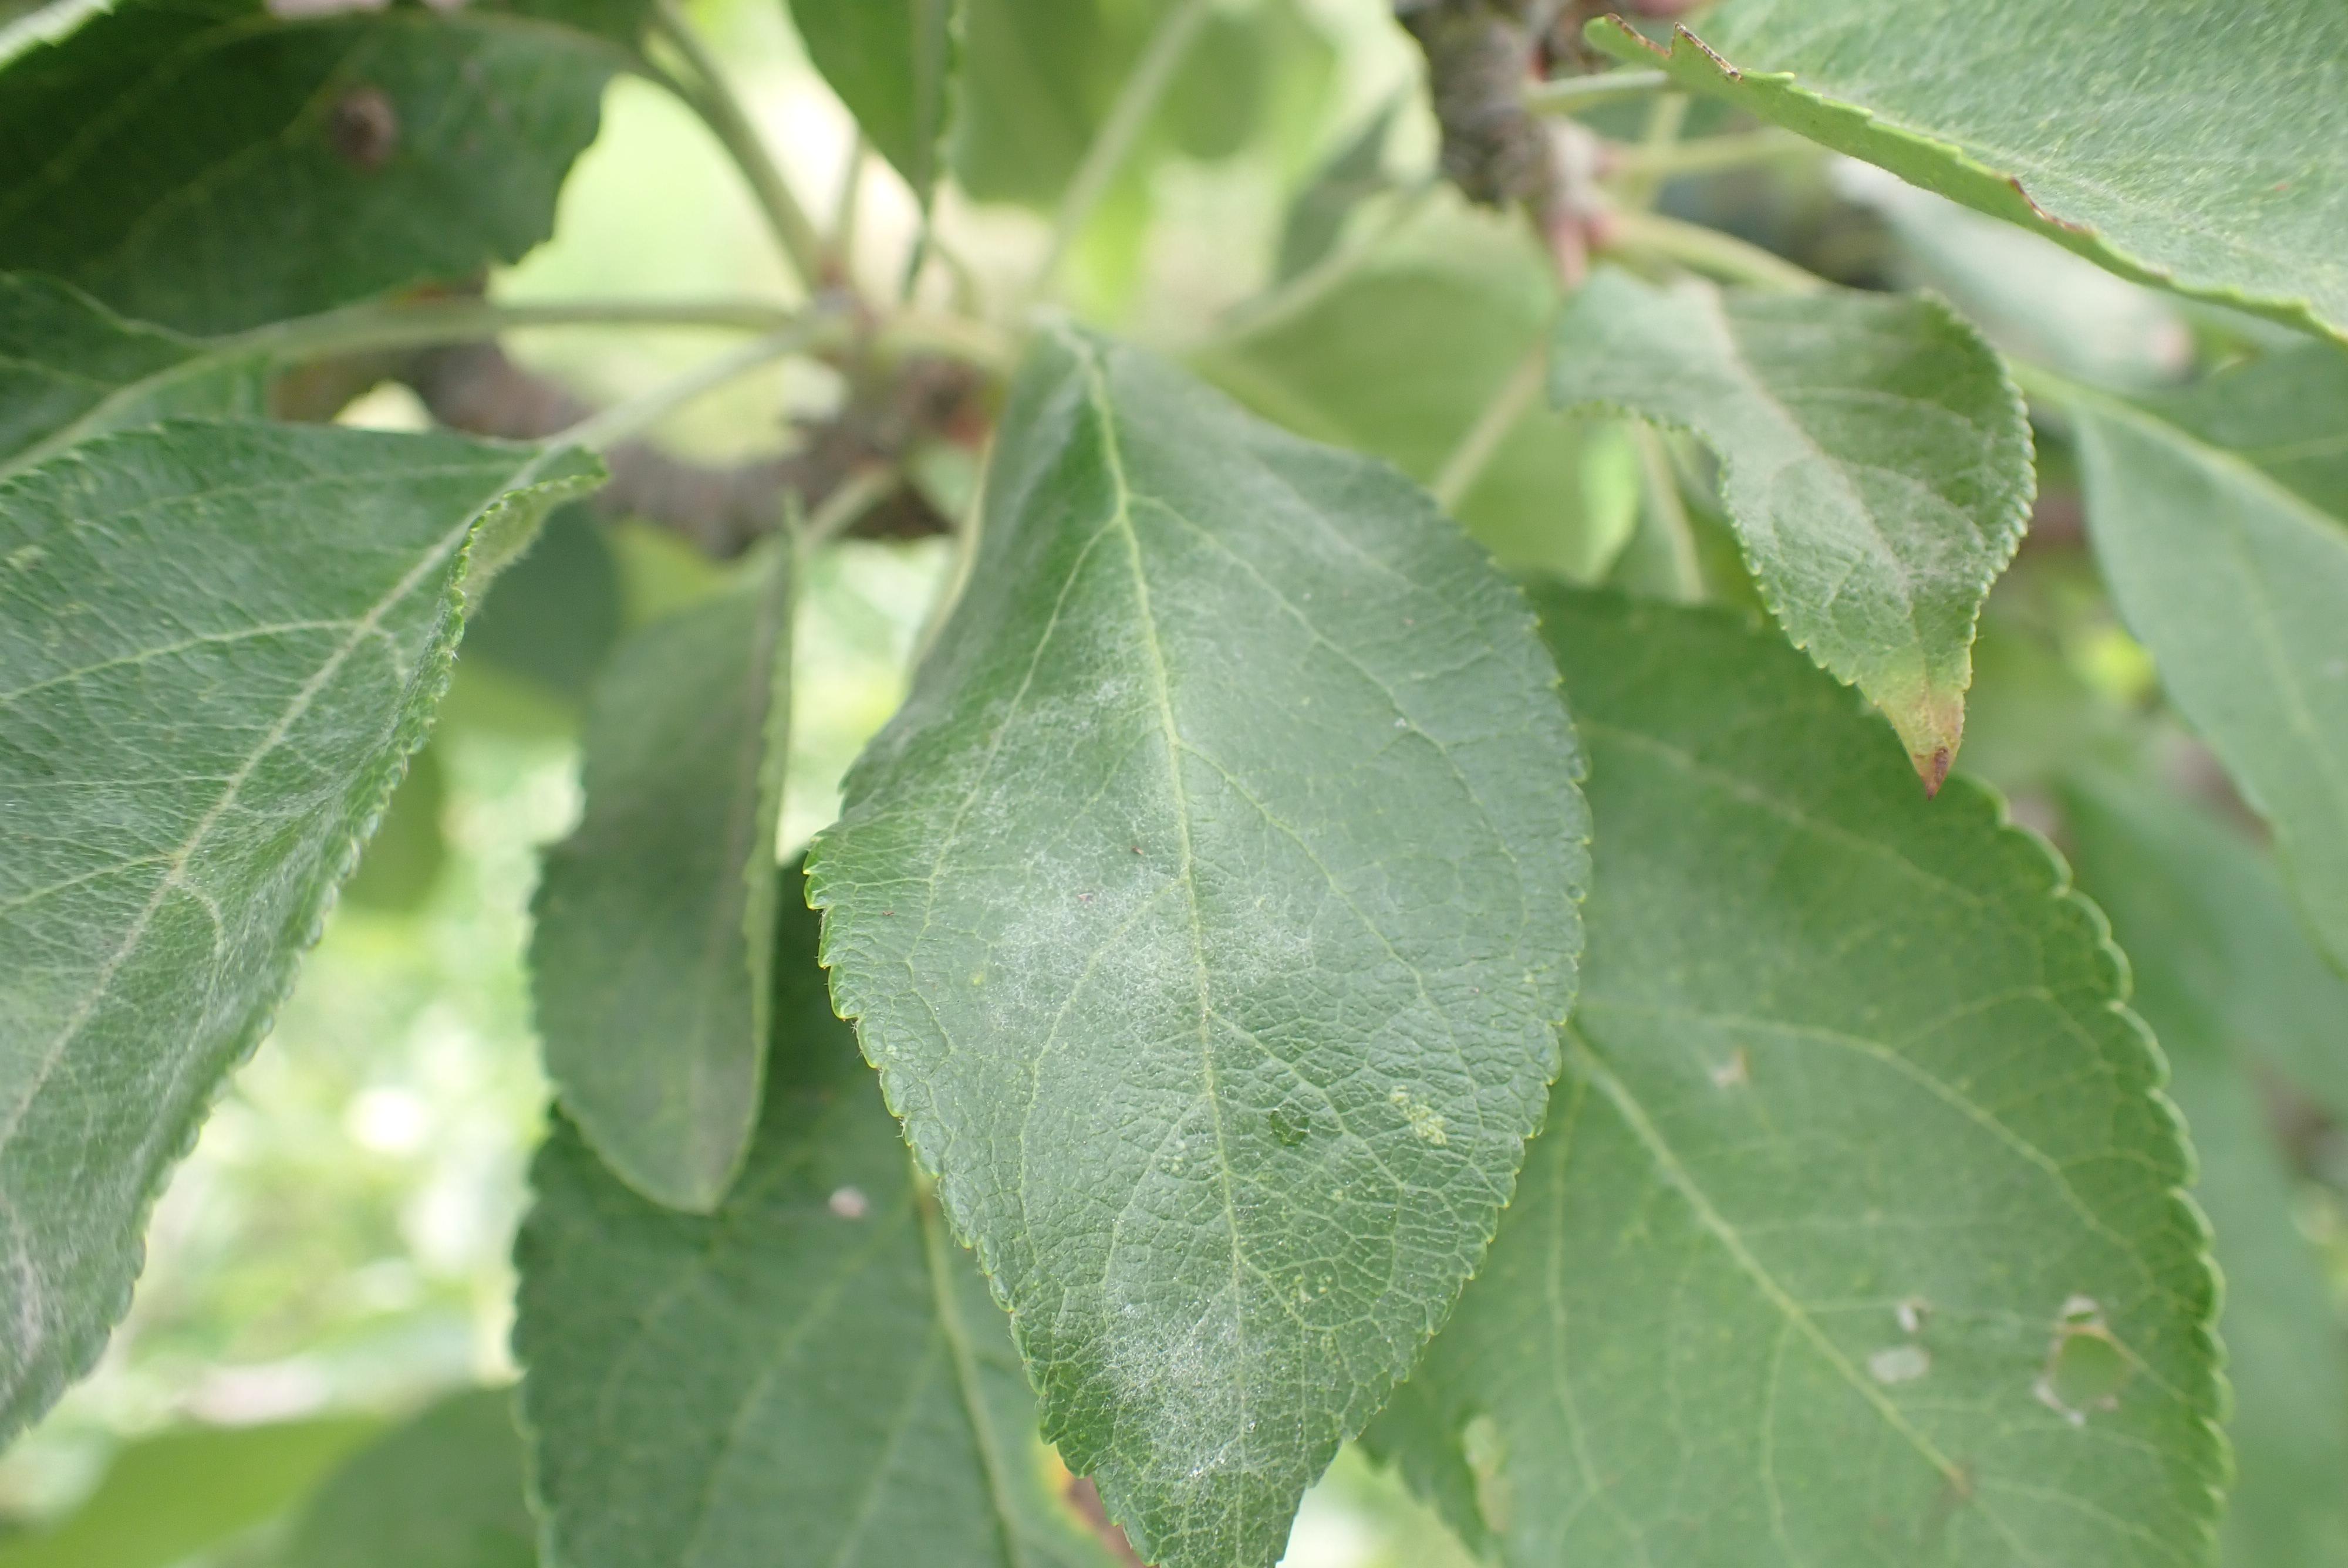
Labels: powdery_mildew